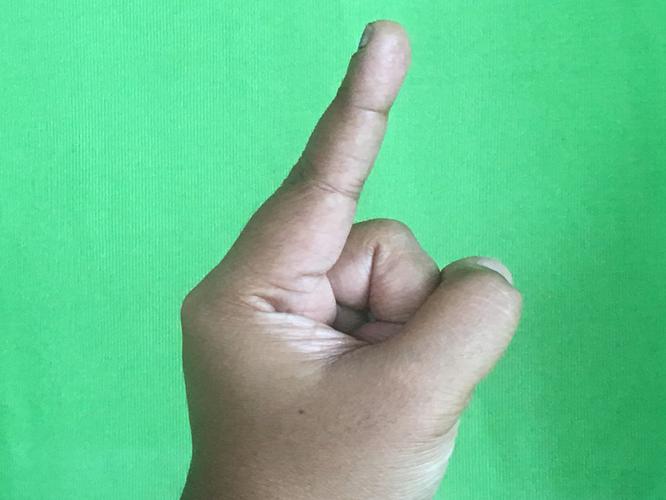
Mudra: Suchi
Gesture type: single_hand